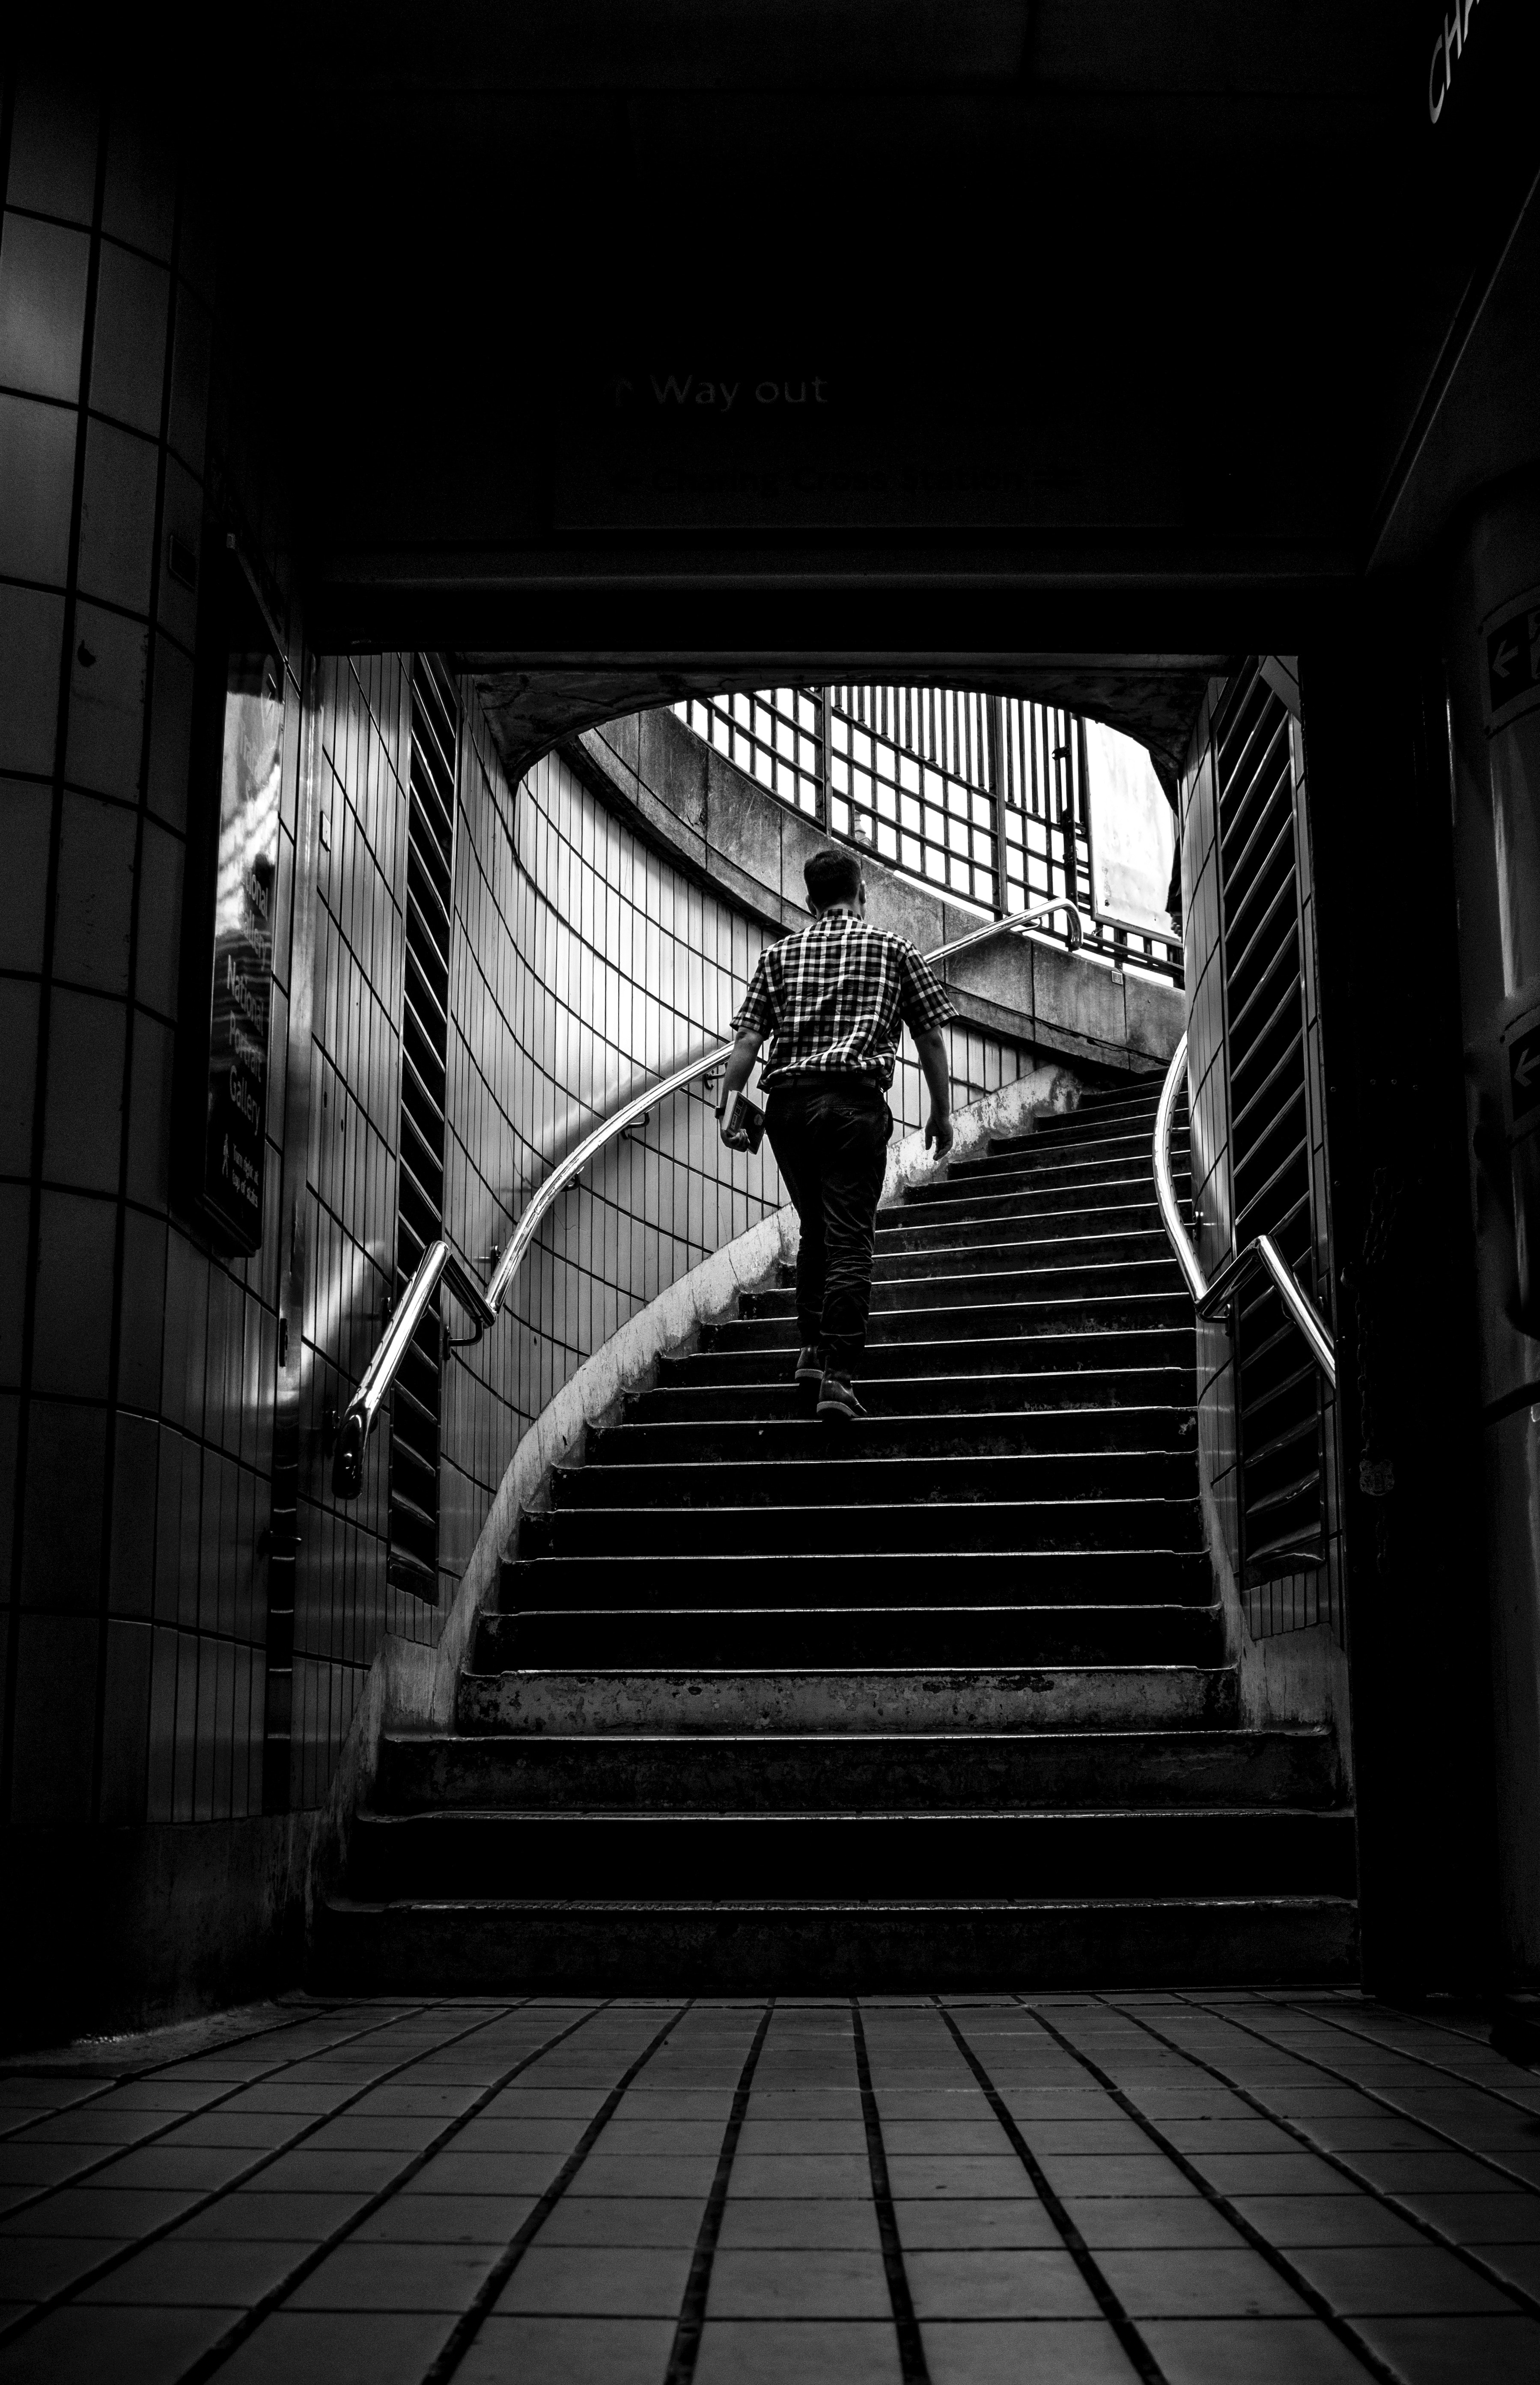
light, black and white, architecture, sky, photography, line, reflection, shadow, darkness, black, monochrome, infrastructure, symmetry, snapshot, angle, daylighting, monochrome photography